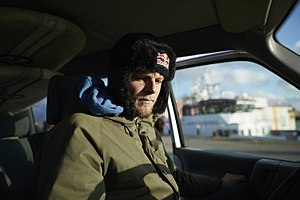
Casper Steinfath
Casper Steinfath fra Klitmøller i Thy er fire-dobbelt verdensmester i Stand Up Padling, hvor man står på et surfbræt og padler sig frem med en padle.
Casper Steinfath kommer fra Cold Hawaii i Thy og er fire-dobbelt verdensmester i Stand Up Padling
Casper Steinfath er en professionel dansk padlesurfer, der har vundet guld ved VM og EM i Stand Up Padling otte gange siden 2013. I 2018 blev han den første surfer i verden, der krydsede Skagerrak på et surfbræt. Når han ikke kæmper for guld til Danmark i Stand Up Padling, holder han foredrag og underviser i at stå på surfbræt.